Dauriya

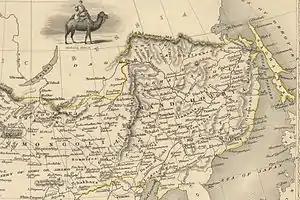
Dauriya (within the Russian and Chinese empires) on the map of 1851

Rumors about the riches of the Daurian land prompted the Yakutia governor to send in 1643 a detachment of 133 Cossacks with a cannon under the command of Vassili Poyarkov. Poyarkov was given ship equipment, canvas, ammunition, muskets, as well as gifts to local residents: copper cauldrons and pans, cloth, beads, etc. The purpose was to collect "yasak" (tribute) and to search for silver, copper and lead. During the three years of the campaign, accompanied by atrocities towards the local population, Poyarkov collected valuable information about the peoples living along the Amur. The exploration started by Poyarkov was continued by Yerofey Khabarov, whose first expedition to Amur was launched in 1649, by the permission of a new governor, . Having heard about the approach of a new detachment of Cossacks, the Daurs fled from their villages. The Cossacks found abandoned villages with hundreds of houses and large grain reserves. As a result of the campaign of Russian explorers, the entire left bank of the Amur river was deserted: fleeing from the abuse, all Daurs moved to the right bank of the Amur under the protection of the Manchu authorities.